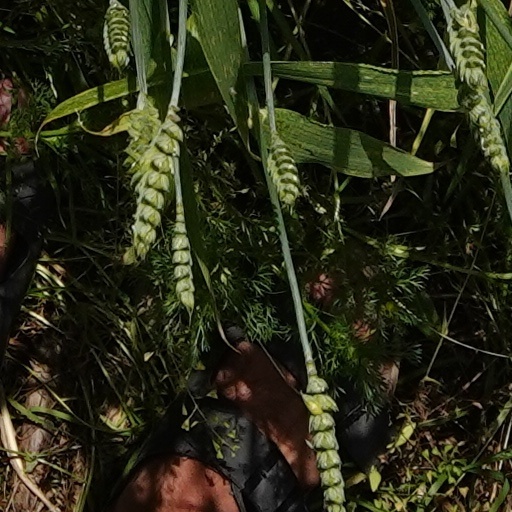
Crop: wheat